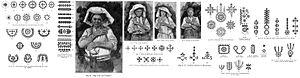
Tatouages des catholiques de Bosnie-Herzégovine
Une modification corporelle est une transformation, localisée ou étendue, réversible ou non, du corps d'un individu, au moyen d'une pratique et dans un but ayant un caractère culturel. Si des phénomènes naturels tels que la croissance, la grossesse, la vieillesse, ou certaines maladies, ou encore des traitements médicaux ou chirurgicaux entrainent des modifications du corps, l'expression est utilisée en anthropologie pour désigner plus spécifiquement les modifications corporelles artificielles, contrôlées et délibérées, excluant les mutilations punitives et les auto-mutilations relevant de troubles psychiatriques.